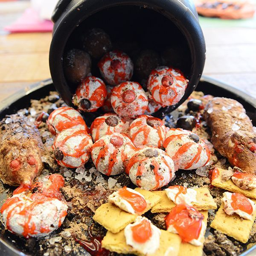
how to set the table for western christian holiday : new ideas spooky food .